Puget Creek

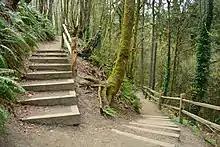
Trail down toward the creek from 31st & Proctor, Puget Creek Natural Area.

Puget Creek is a small urban creek in the U.S. state of Washington, in the north end of Tacoma, It rises in Puget Park and flows north to Commencement Bay, part of Puget Sound. Its course follows a steep ravine containing Puget Gardens Park. The creek's course is mostly contained within the natural area of Puget Gulch. Puget Creek is the focus of restoration work by the Puget Creek Restoration Society and community volunteers. One of the restoration goals is the reestablishment of regular runs of coho and chum salmon, as well as sea-run coastal cutthroat trout.